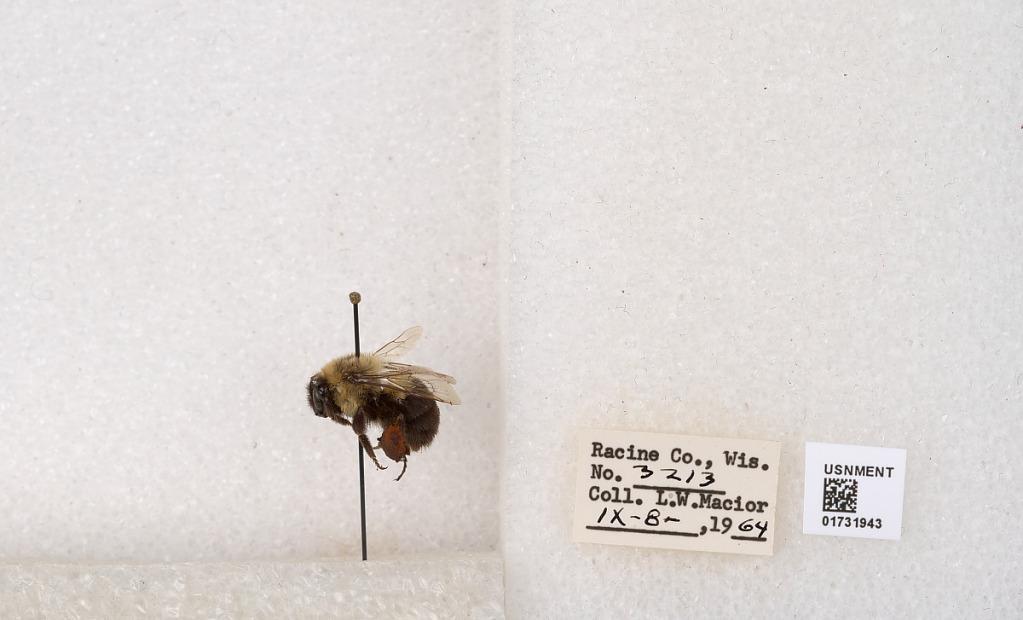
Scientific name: Bombus impatiens Cresson
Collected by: L. Macior
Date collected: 1964-9-8
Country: United States
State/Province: Wisconsin
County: Racine
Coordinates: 42.7299, -87.8123